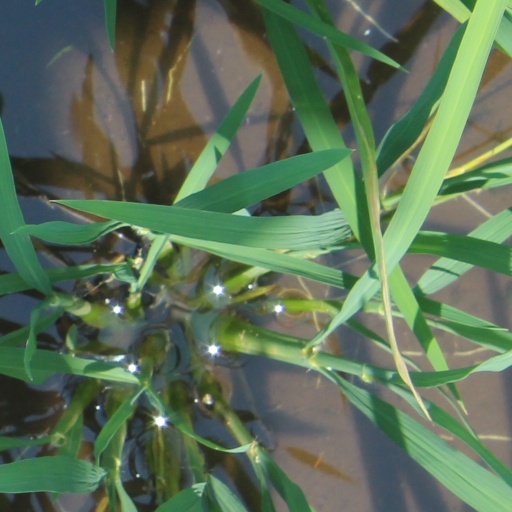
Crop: rice